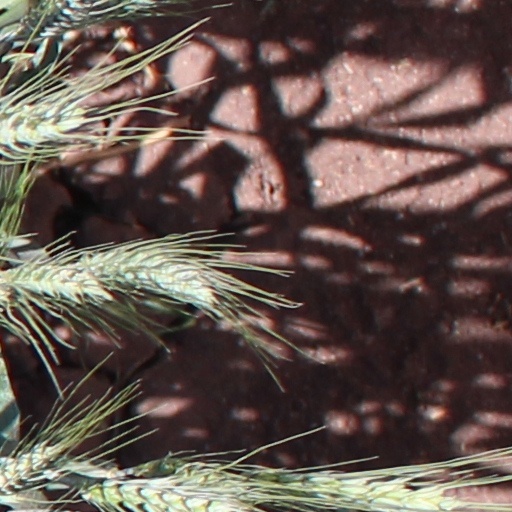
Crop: wheat